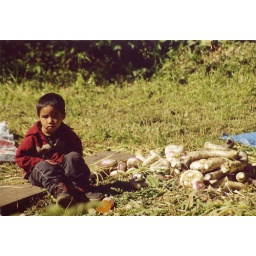
boy in a turnip field